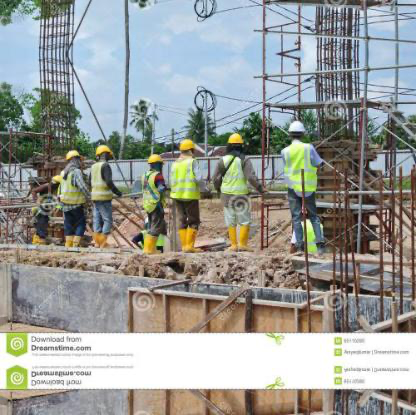
Objects in the image:
label: helmet
label: helmet
label: helmet
label: helmet
label: helmet
label: helmet
label: helmet